Anne Dauphinais

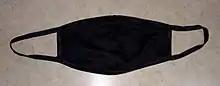
Dauphinais opposed face mask requirements implemented to curb the spread of the COVID-19 pandemic.

On September 2, 2020, the Connecticut House Republican caucus gathered at a press conference at the Connecticut state capitol to express opposition to Governor Ned Lamont's emergency COVID-19 orders. Dauphinais was the only caucus member to appear without a face mask. She told reporters that she "believes wearing a mask should be voluntary" and was doubtful of their effectiveness against preventing the spread of COVID-19.